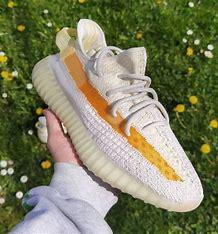
Brand: Adidas
Model: Yeezy Boost 350 V2